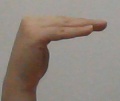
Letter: haa